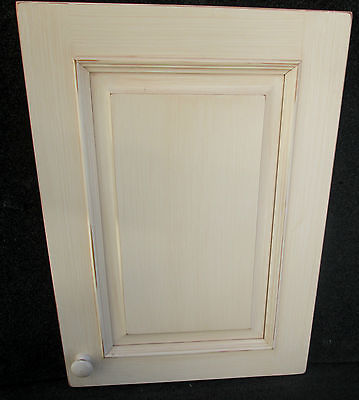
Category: cabinet